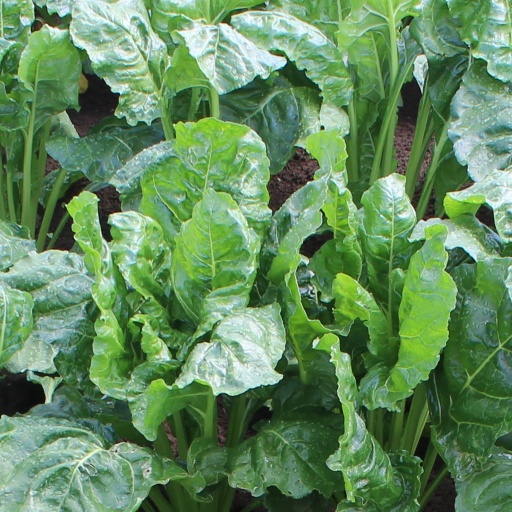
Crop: sugar beet